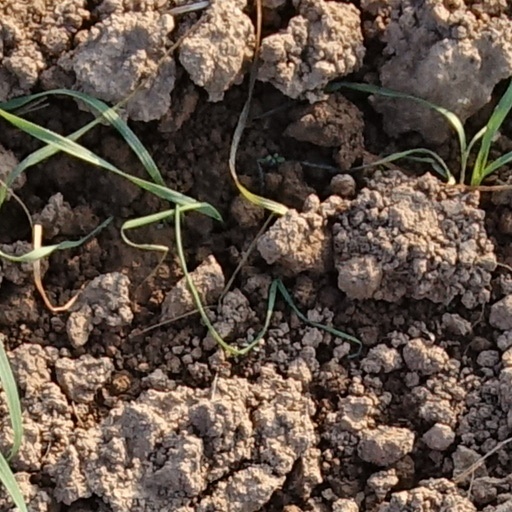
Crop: wheat